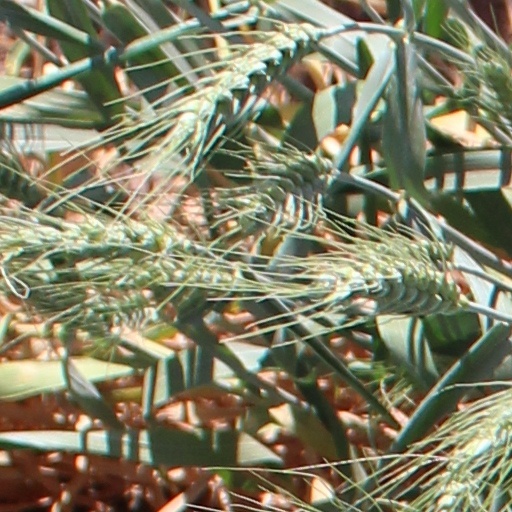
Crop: wheat